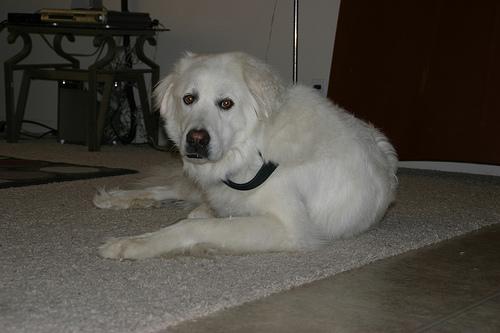
Breed: great pyrenees